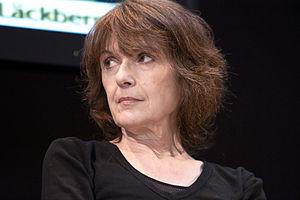
Michèle Lesbre au Salon du livre de Paris lors de la conférence Le Polar comme forme d'expression.